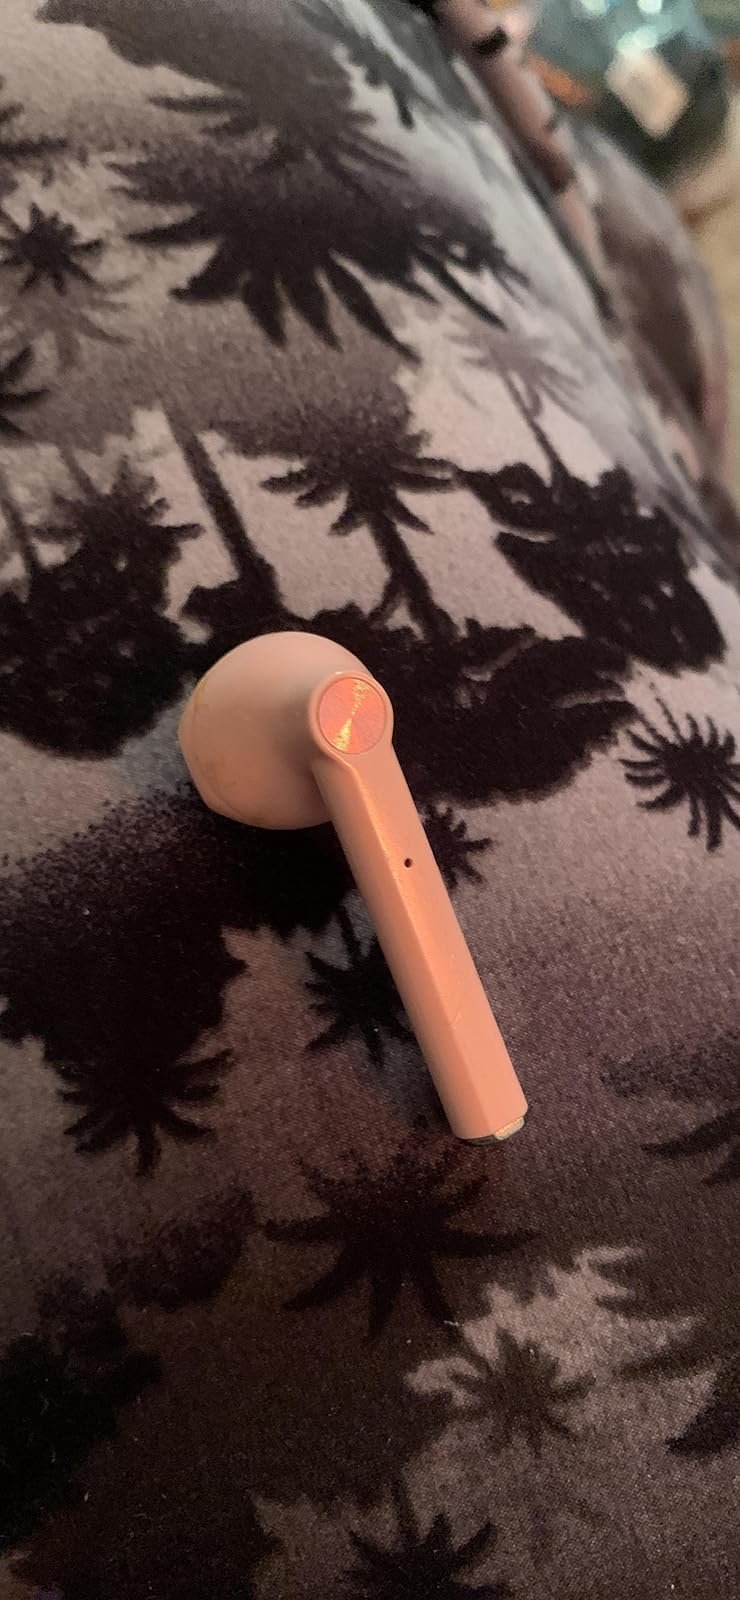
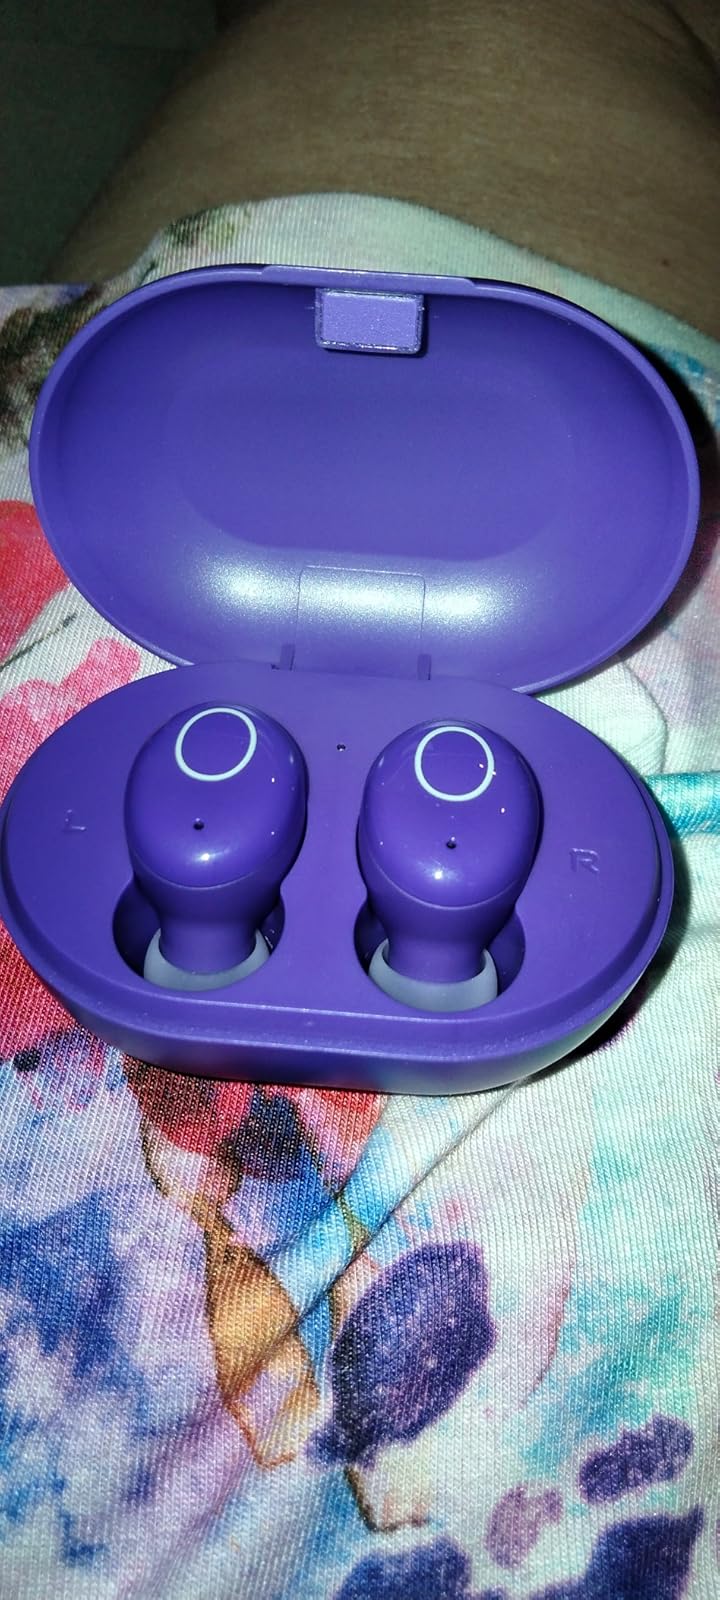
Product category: earbuds
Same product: no